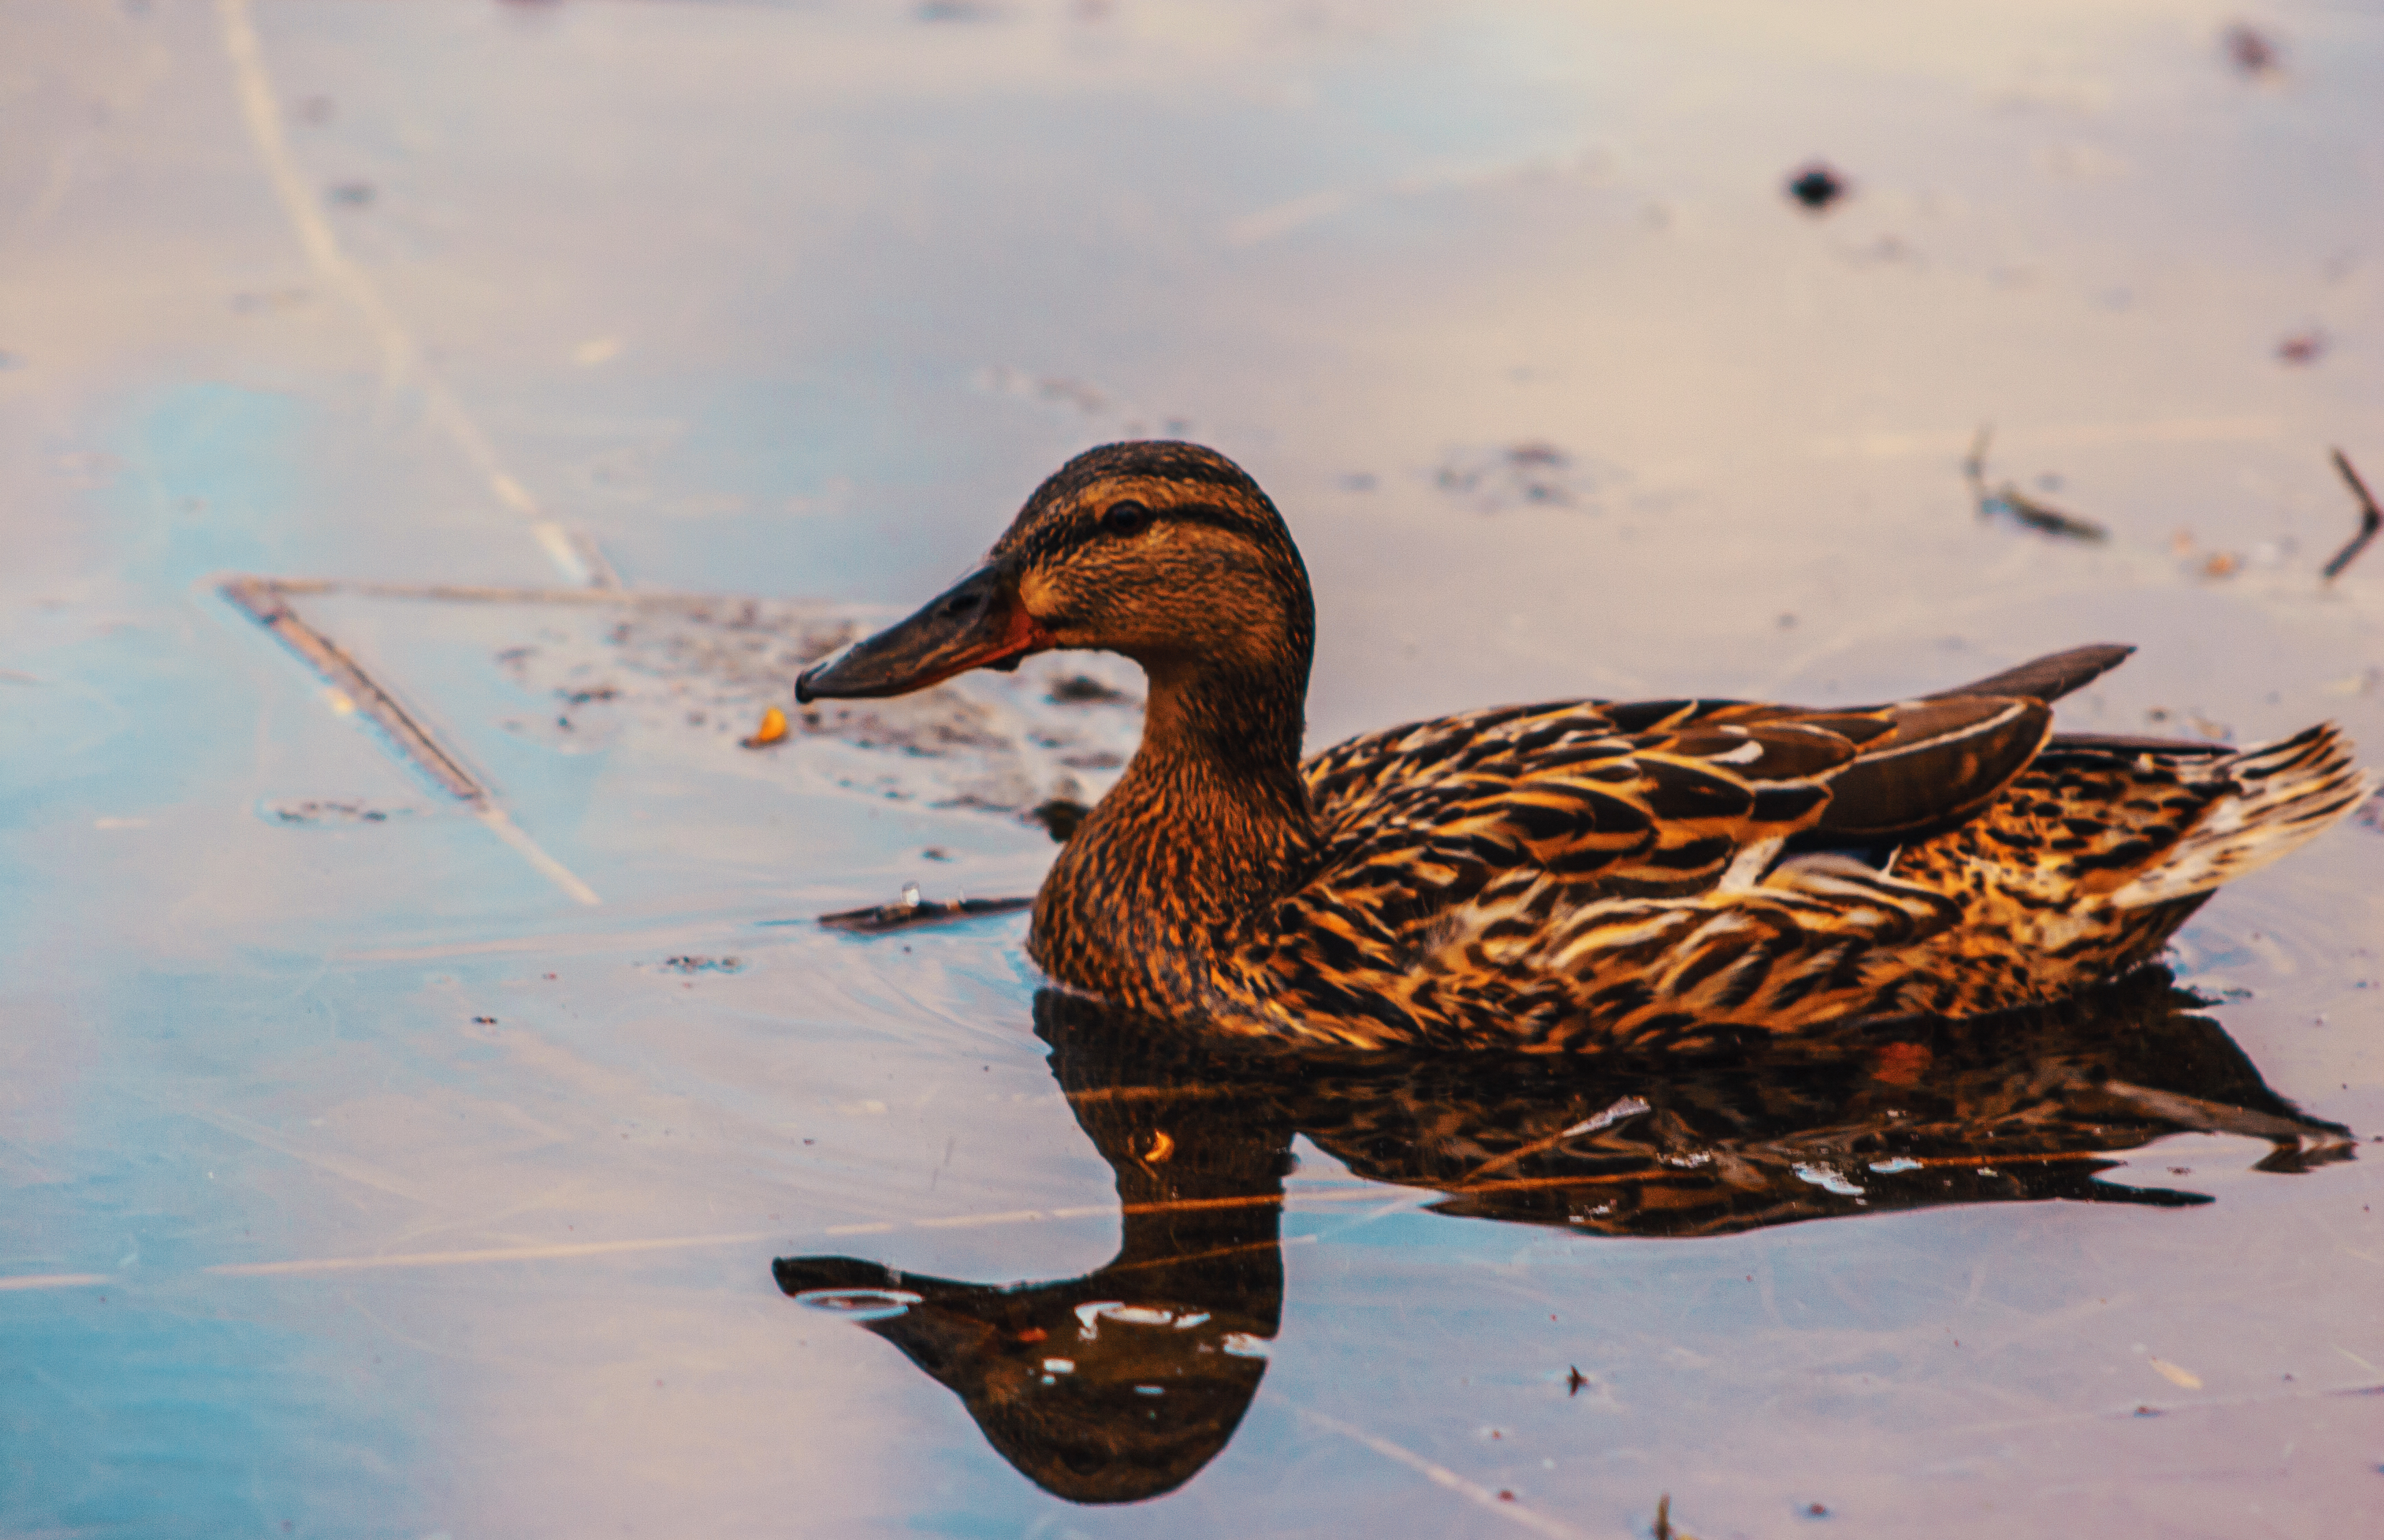
images, water, bird, beak, fluid, waterfowl, ducks, geese and swans, feather, lake, duck, wing, water bird, wildlife, livestock, seaduck, fowl, terrestrial animal, reflection, natural material, pond, winter, visual arts, liquid